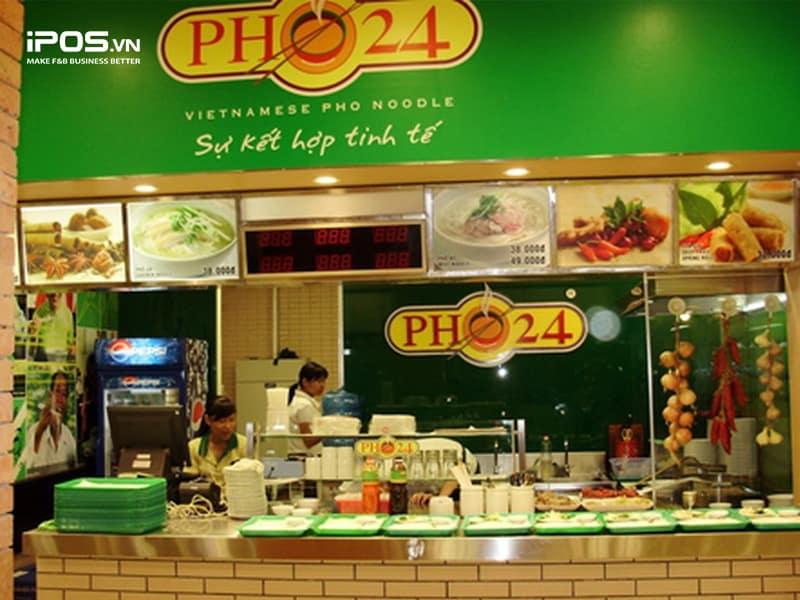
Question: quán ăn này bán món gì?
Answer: món phở